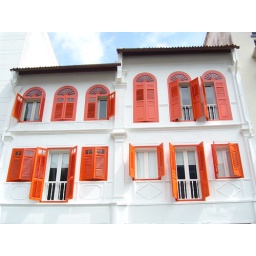
A colorful house in Chinatown in Singapore. Discover it for yourself on a Singapore walking tour of Chinatown.